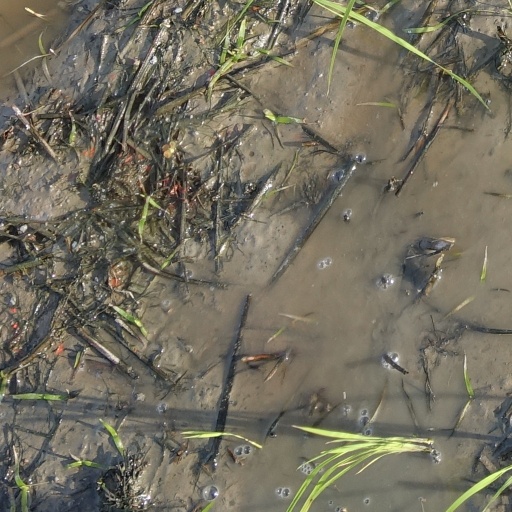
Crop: rice